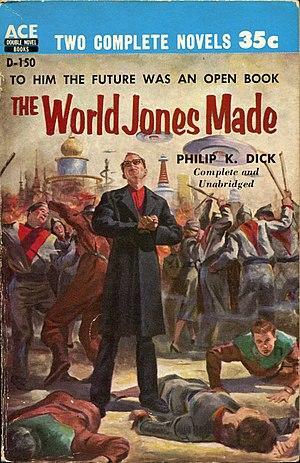
Les Chaînes de l'avenir est un roman de science-fiction écrit par Philip K. Dick en 1954 et publié en 1956.